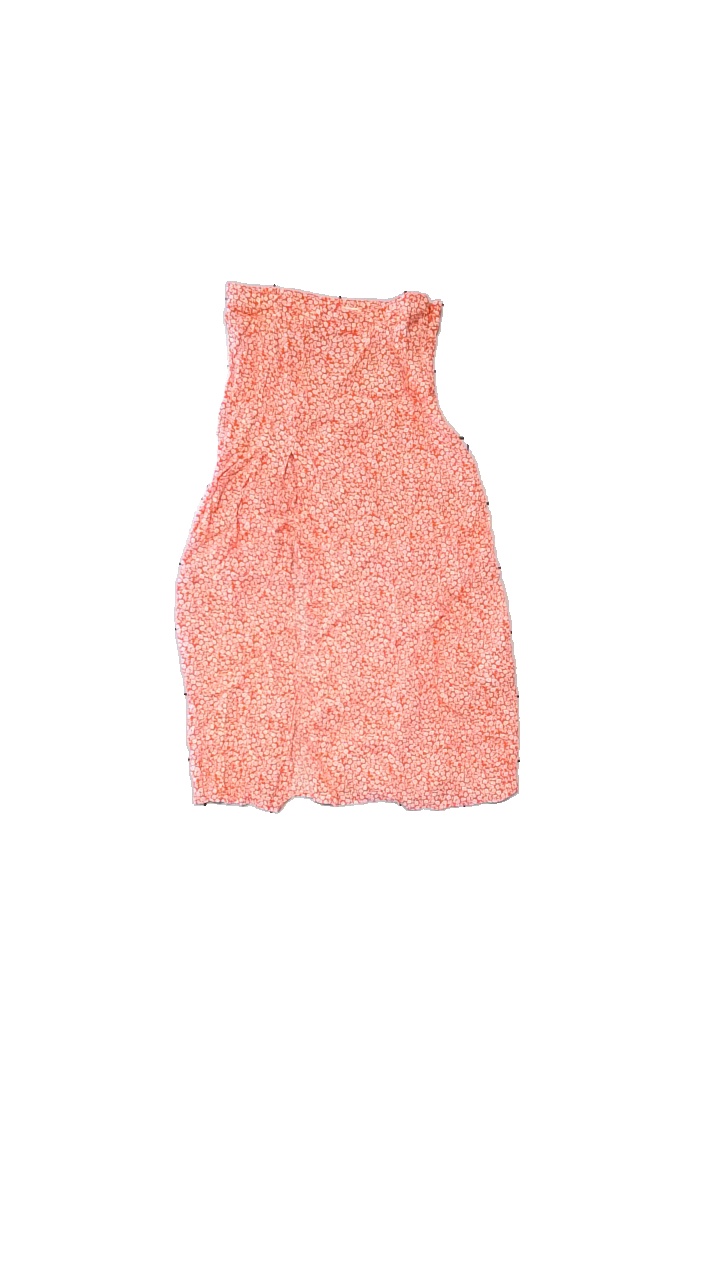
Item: Skirt (Ladies)
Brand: H&m
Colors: Red, White
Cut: Regular
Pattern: Floral print
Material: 100% viscose
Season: Summer
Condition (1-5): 4
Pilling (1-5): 4
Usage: Reuse
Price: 50-100